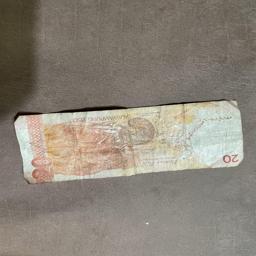
Label: 20_Old_Back